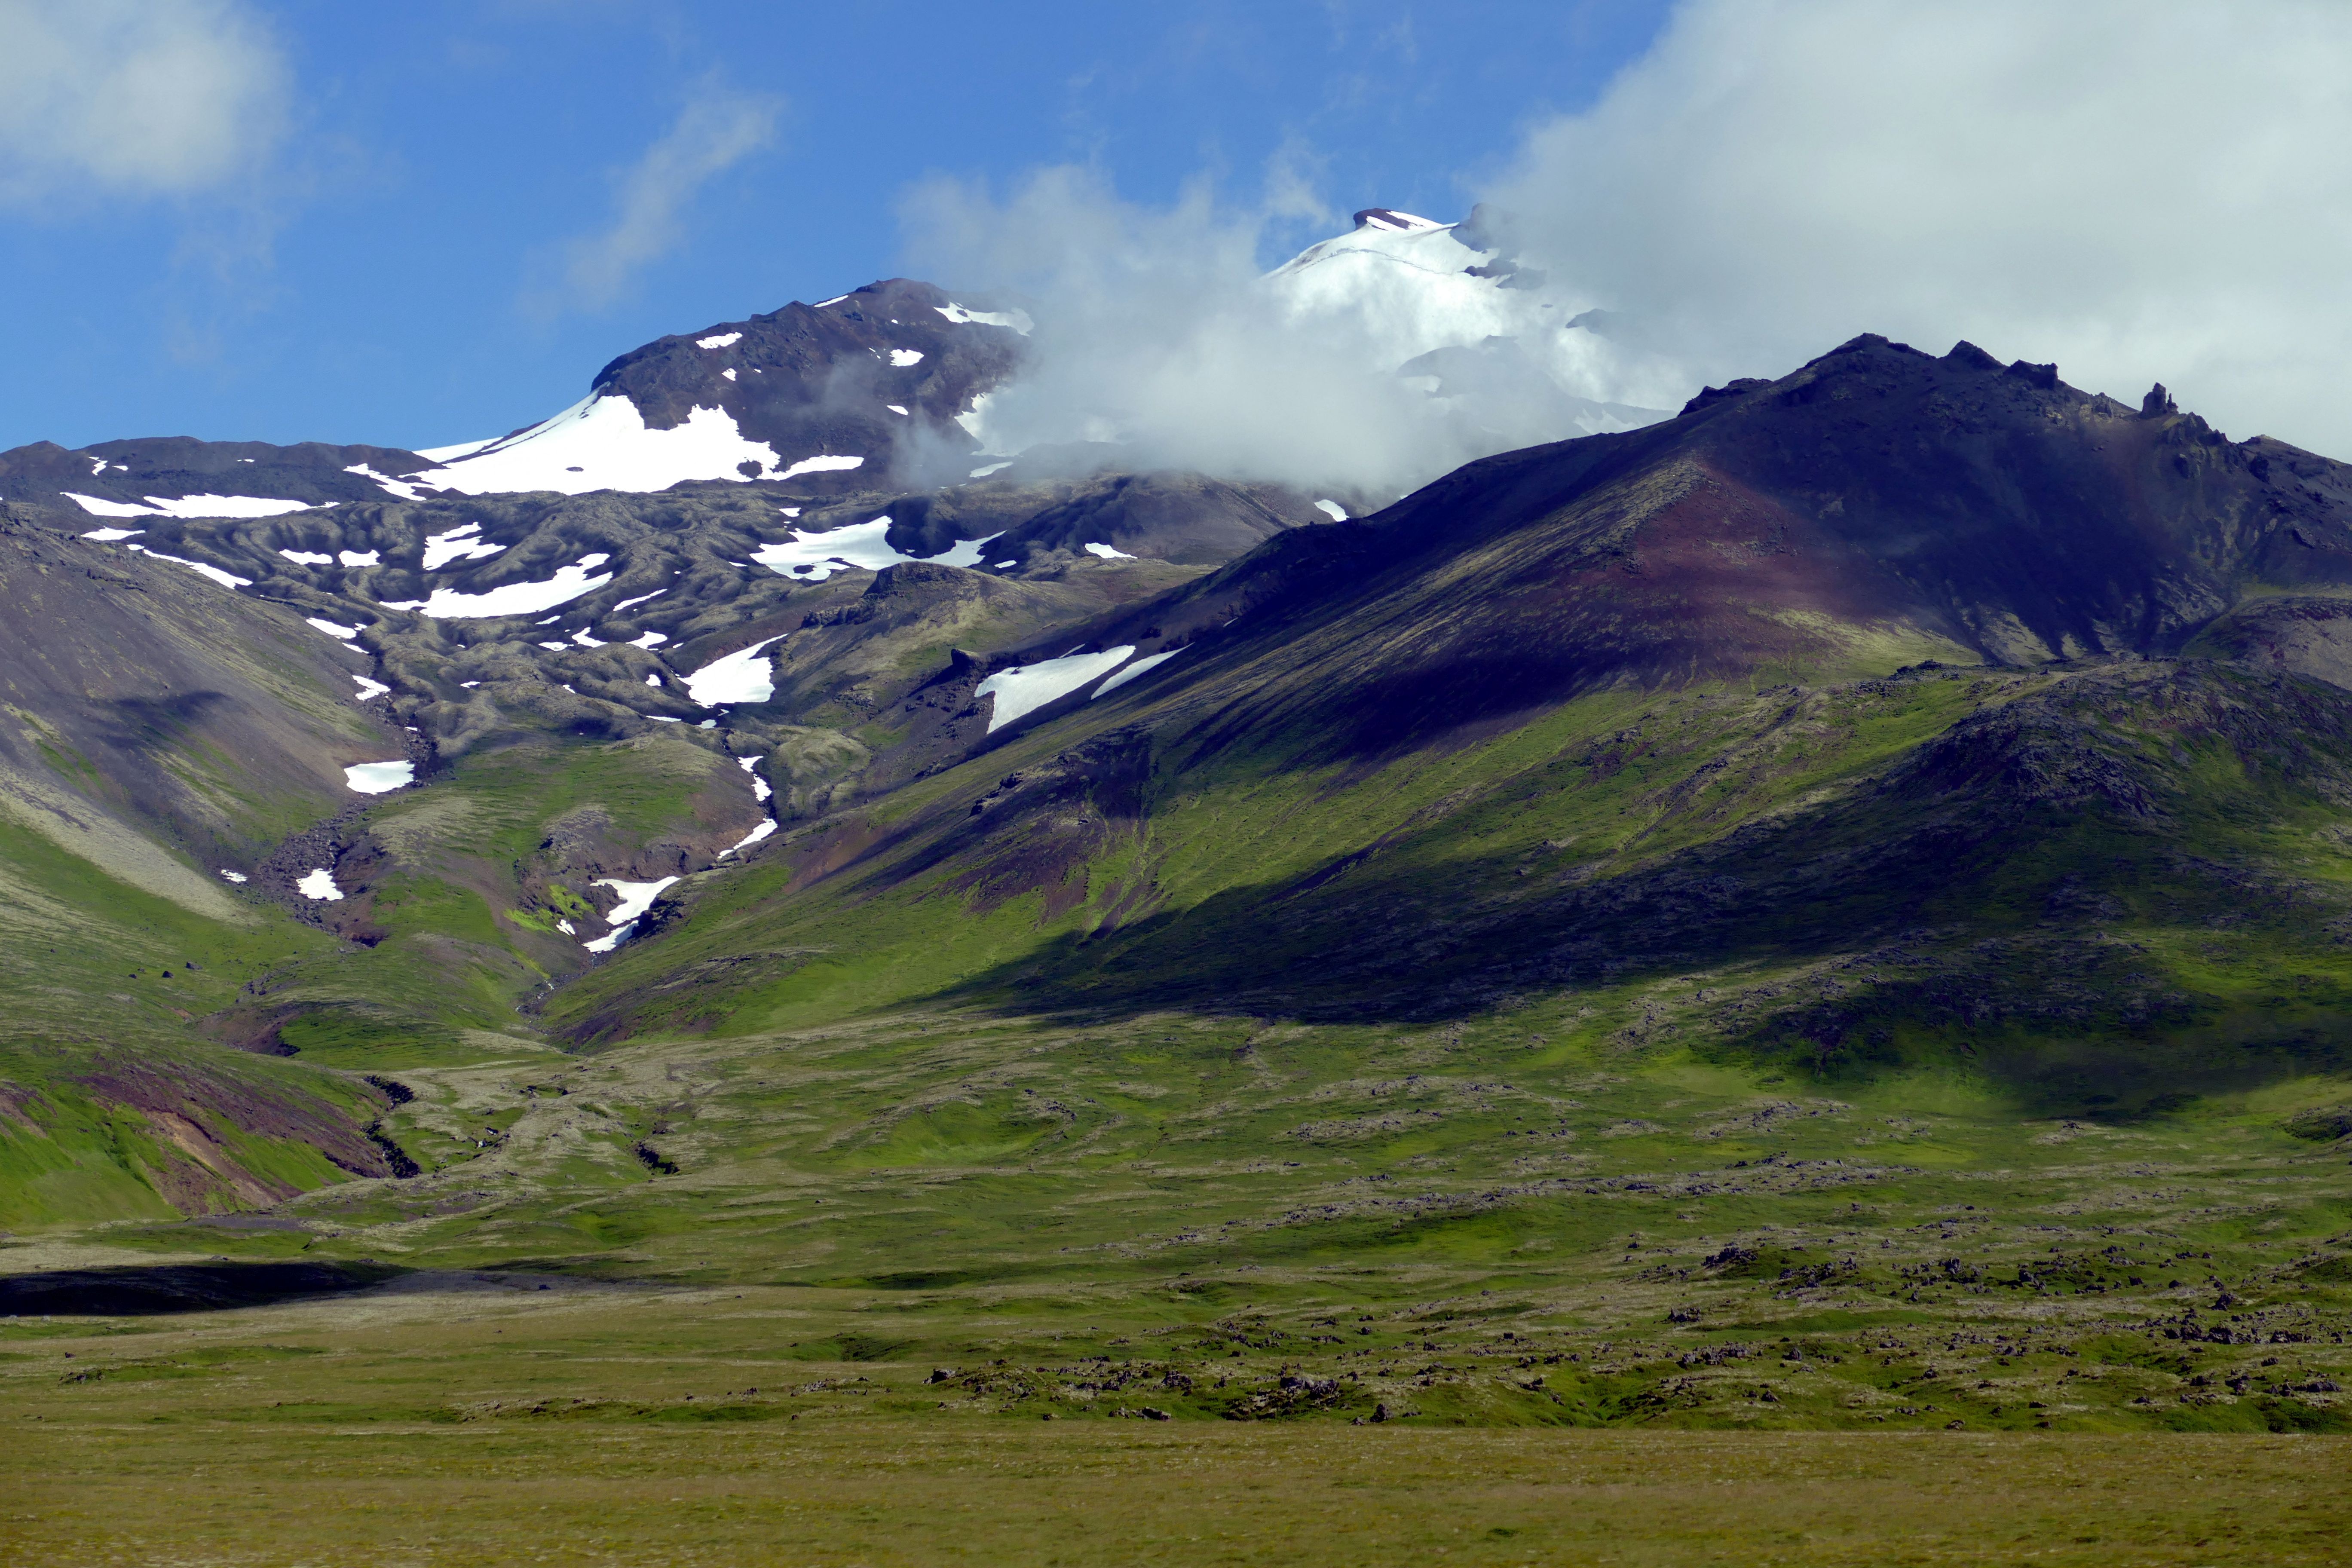
landscape, nature, rock, wilderness, mountain, cloud, meadow, hill, lake, valley, mountain range, ice, pasture, glacier, volcano, fjord, iceland, highland, ridge, plain, summit, alps, grassland, plateau, fell, loch, rocky coast, ecosystem, volcanic, landform, volcanic rock, mountain pass, snaefellness, sn fellsnes peninsula, geographical feature, mountainous landforms